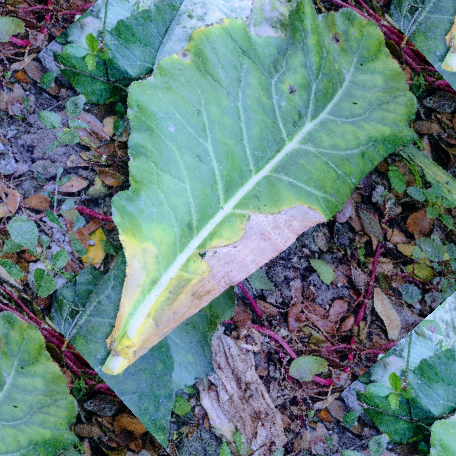
Label: Downy Mildew